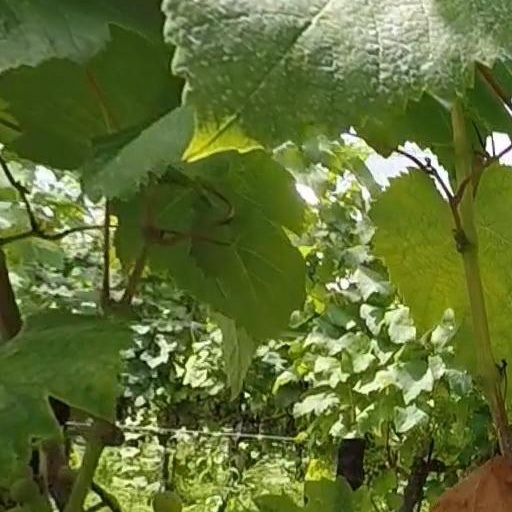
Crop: grape